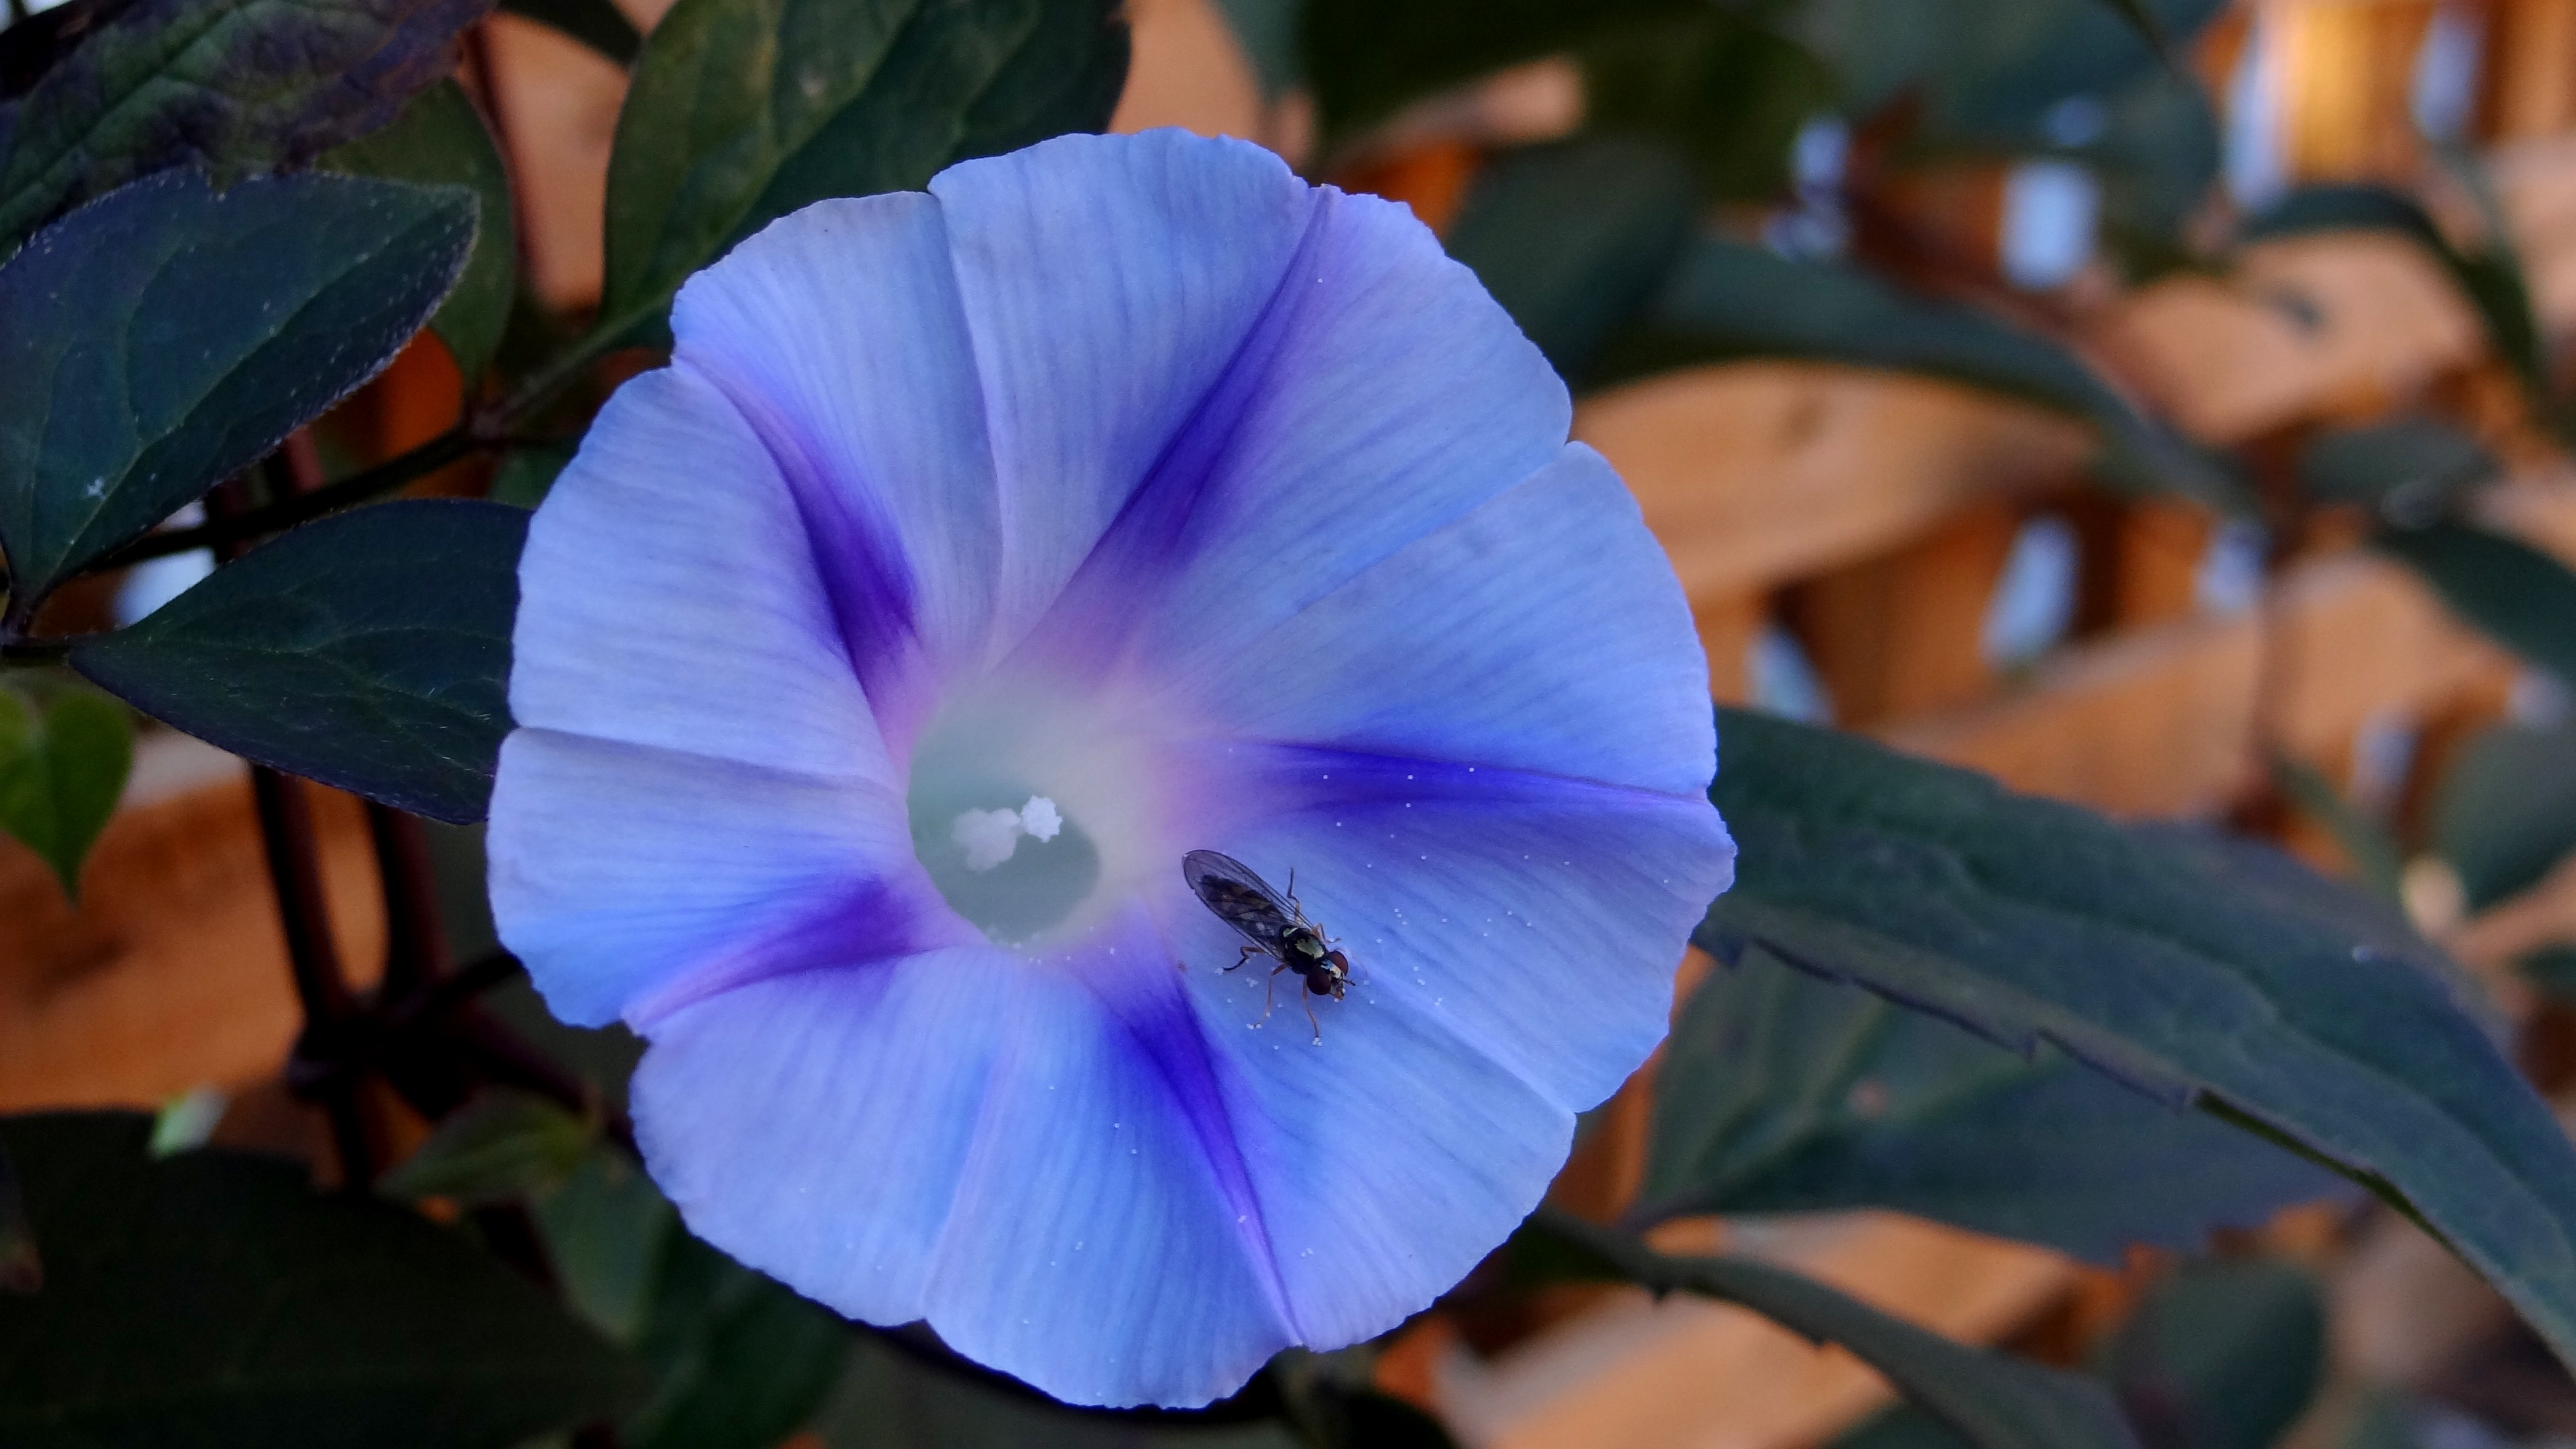
nature, blossom, plant, leaf, flower, petal, spring, botany, blue, flora, wildflower, close up, eye, morning glory, macro photography, flowering plant, annual plant, land plant, morning glory family, beach moonflower